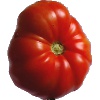
Label: Tomato 3